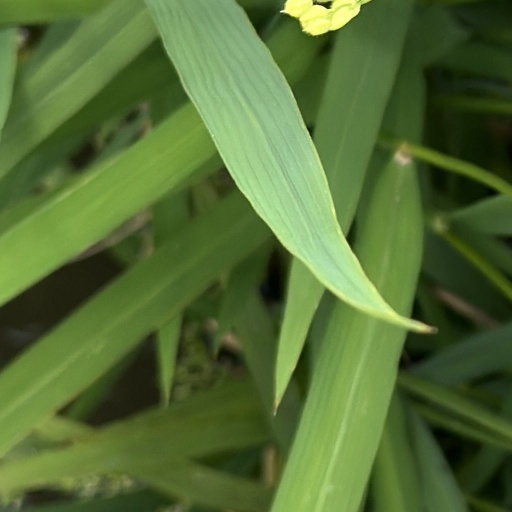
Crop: rice